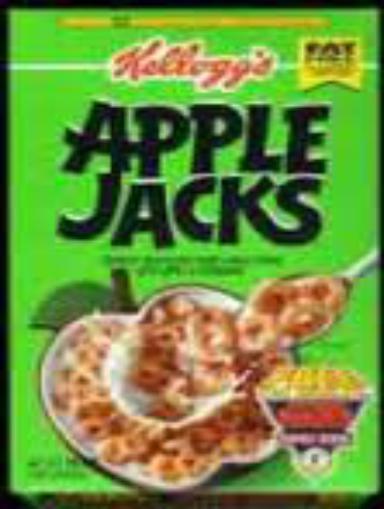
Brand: Apple Jacks Gliders
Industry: Food